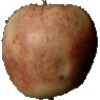
Label: red_apple